Harold Oliver (Australian footballer)

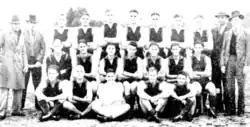
Harold Oliver, second from right, with the 1938 Berri Football Club URML premiers.

When Harold Oliver retired from league football, he returned to his fruit farm to settle with his wife Blanche in the South Australian Riverland town of Berri. He became captain-coach of the Berri Football Club in 1923.